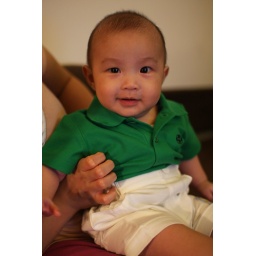
Say no more. I know I look good in this green polo shirt & white shorts